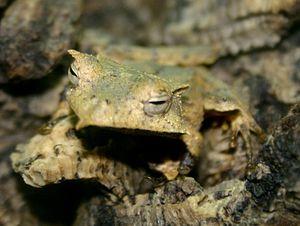
Hemiphractus fasciatus est une espèce d'amphibiens de la famille des Hemiphractidae.